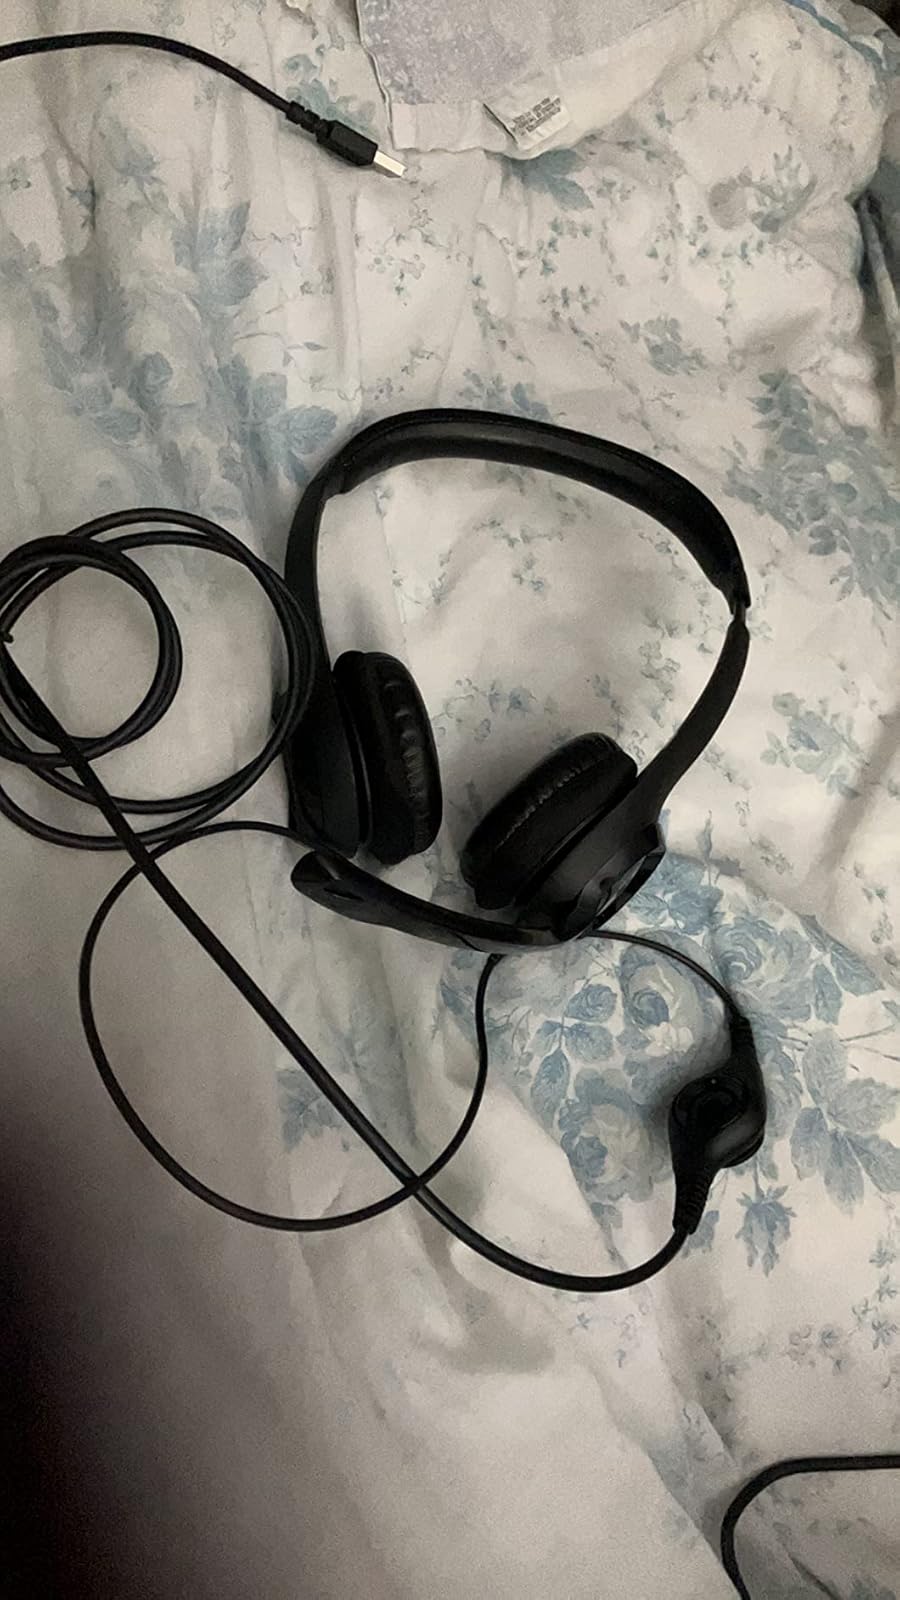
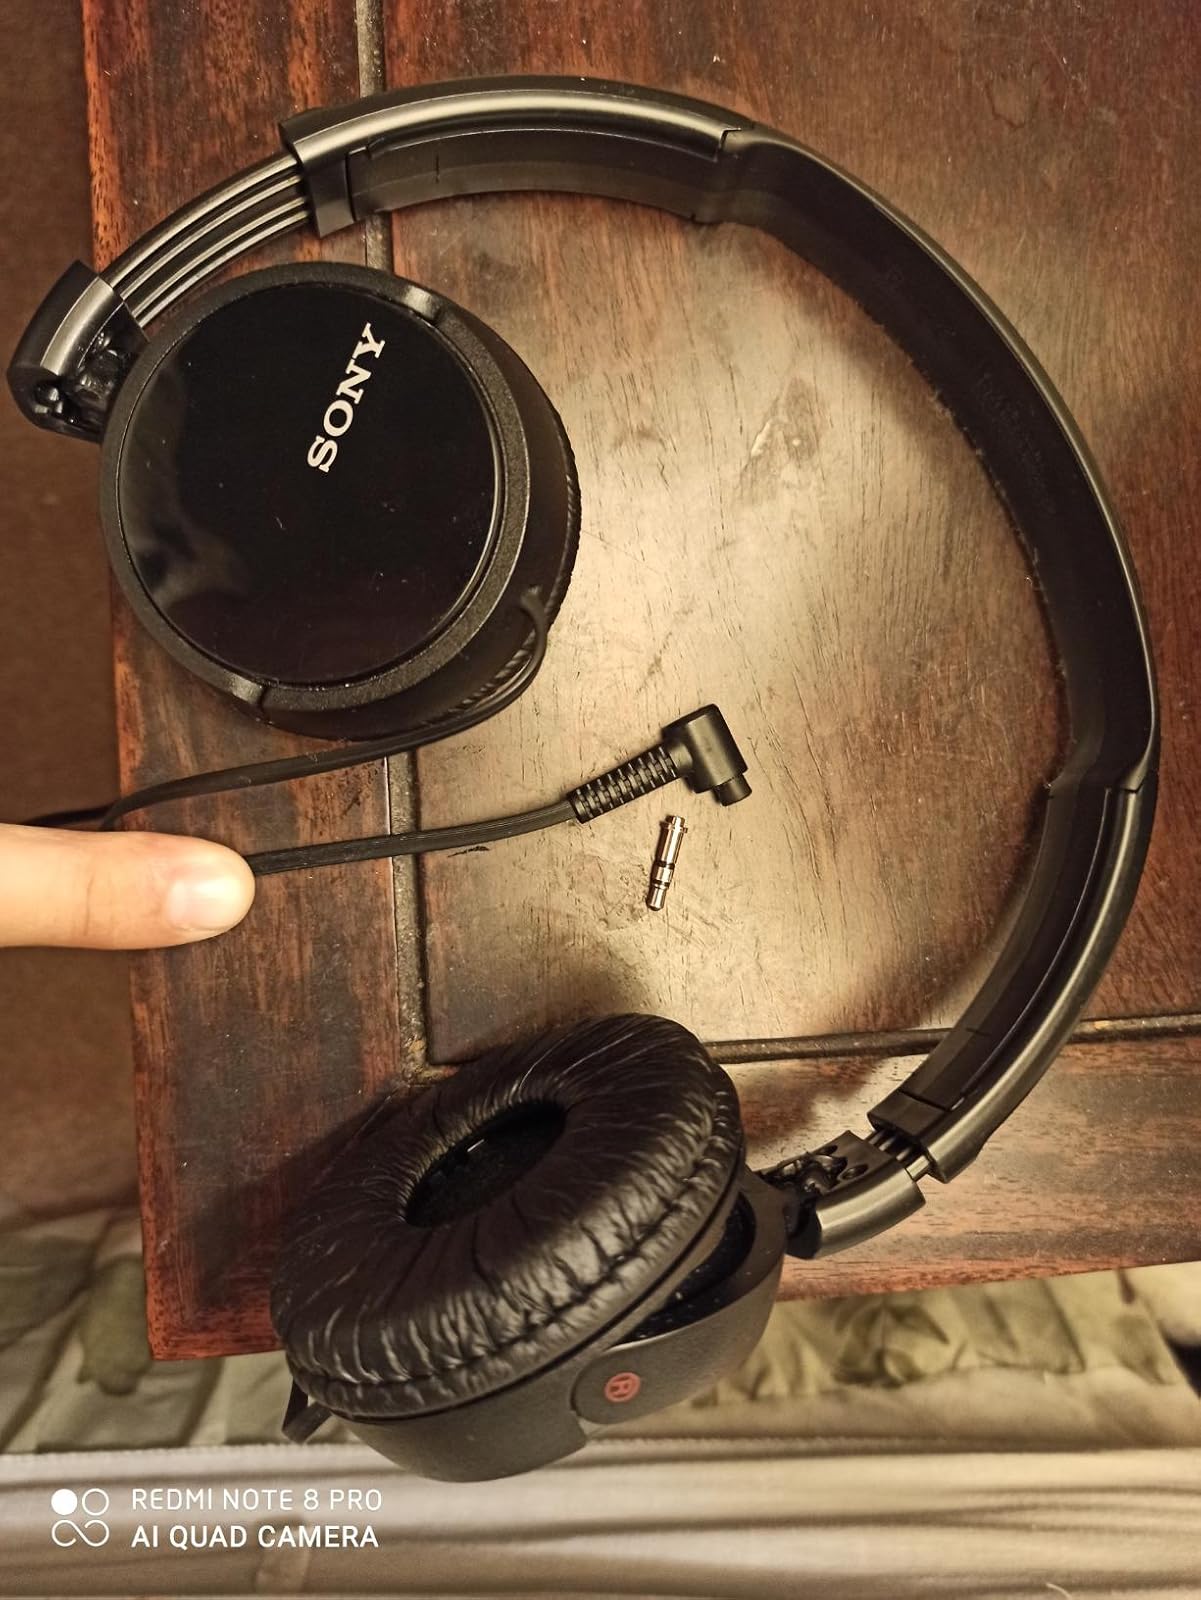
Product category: headphones
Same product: no